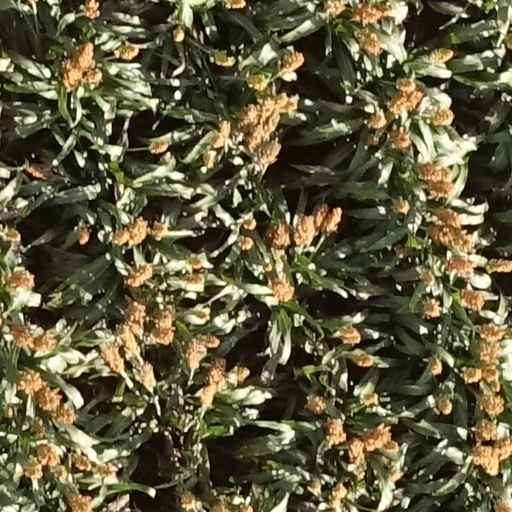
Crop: sorghum